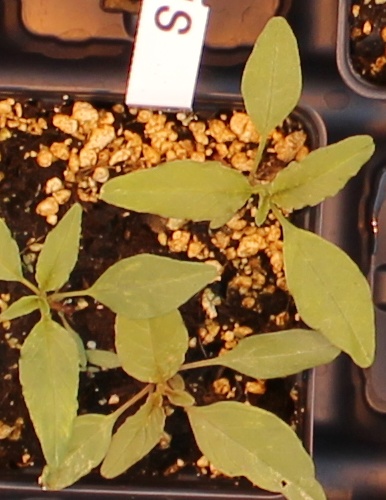
Label: Waterhemp